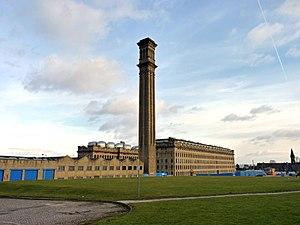
Bradford est une ville située dans le Yorkshire de l'Ouest en Angleterre, au pied des Pennines, à 14 km à l'ouest de Leeds et à 26 km au nord-ouest de Wakefield. Faisant historiquement partie du West Riding of Yorkshire, la ville est devenue un arrondissement municipal en 1847 puis obtient sa charte de ville en 1897. À la suite de la réforme du gouvernement local en 1974, le statut de cité a été attribué à l'arrondissement métropolitain de la cité de Bradford. Bradford fait partie de la zone urbaine du Yorkshire de l'Ouest qui comptait 1,5 million d'habitants en 2001 ; c'est le quatrième plus grand district métropolitain du Royaume-Uni. La ville compte 531 483 habitant en 2018.